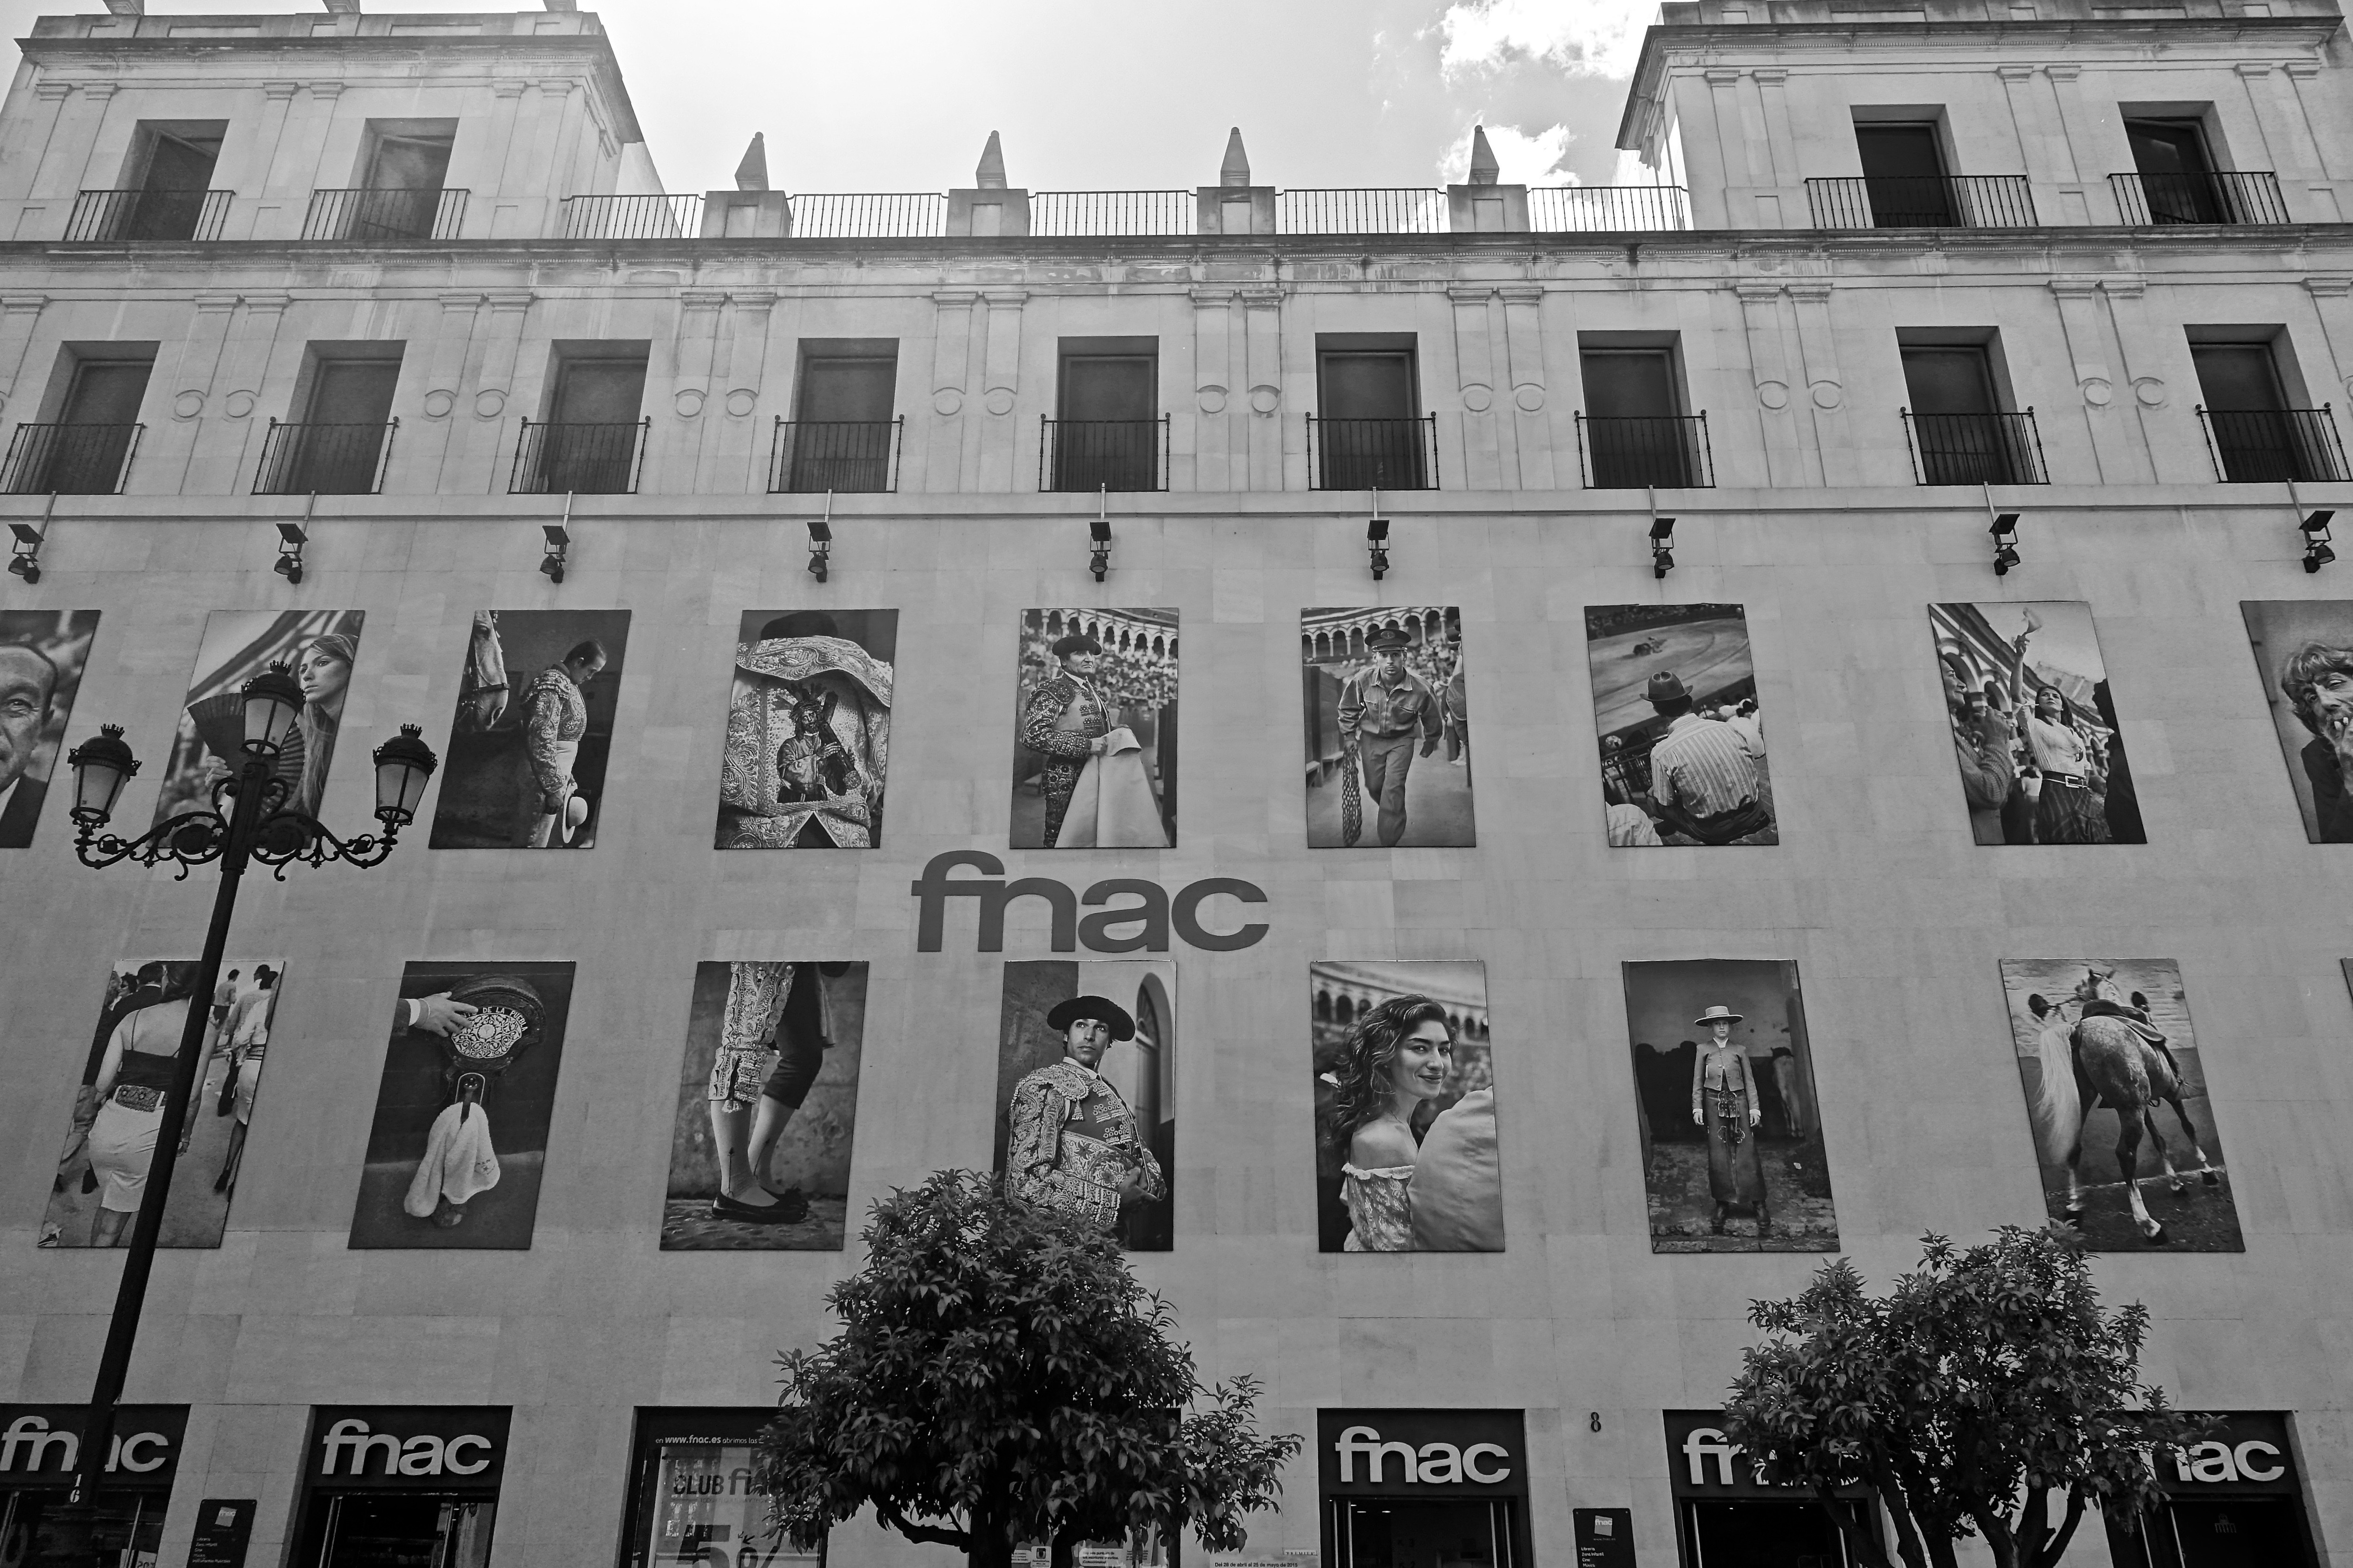
black and white, architecture, building, advertising, monument, statue, landmark, facade, monochrome, history, paintings, images, metropolis, painted wall, urban area, monochrome photography, ancient history